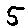
Label: 5